Kabashima, Nagasaki

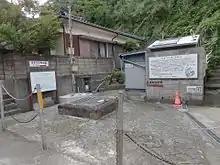
Habitat of the giant mottled eel

At the southern end of the island is the Kabashima lighthouse and accompanying Lighthouse Museum. The lighthouse was constructed in 1952, standing 100 meters above sea level, for ships sailing on the open sea about the Gotō Islands and Amakusa Islands.